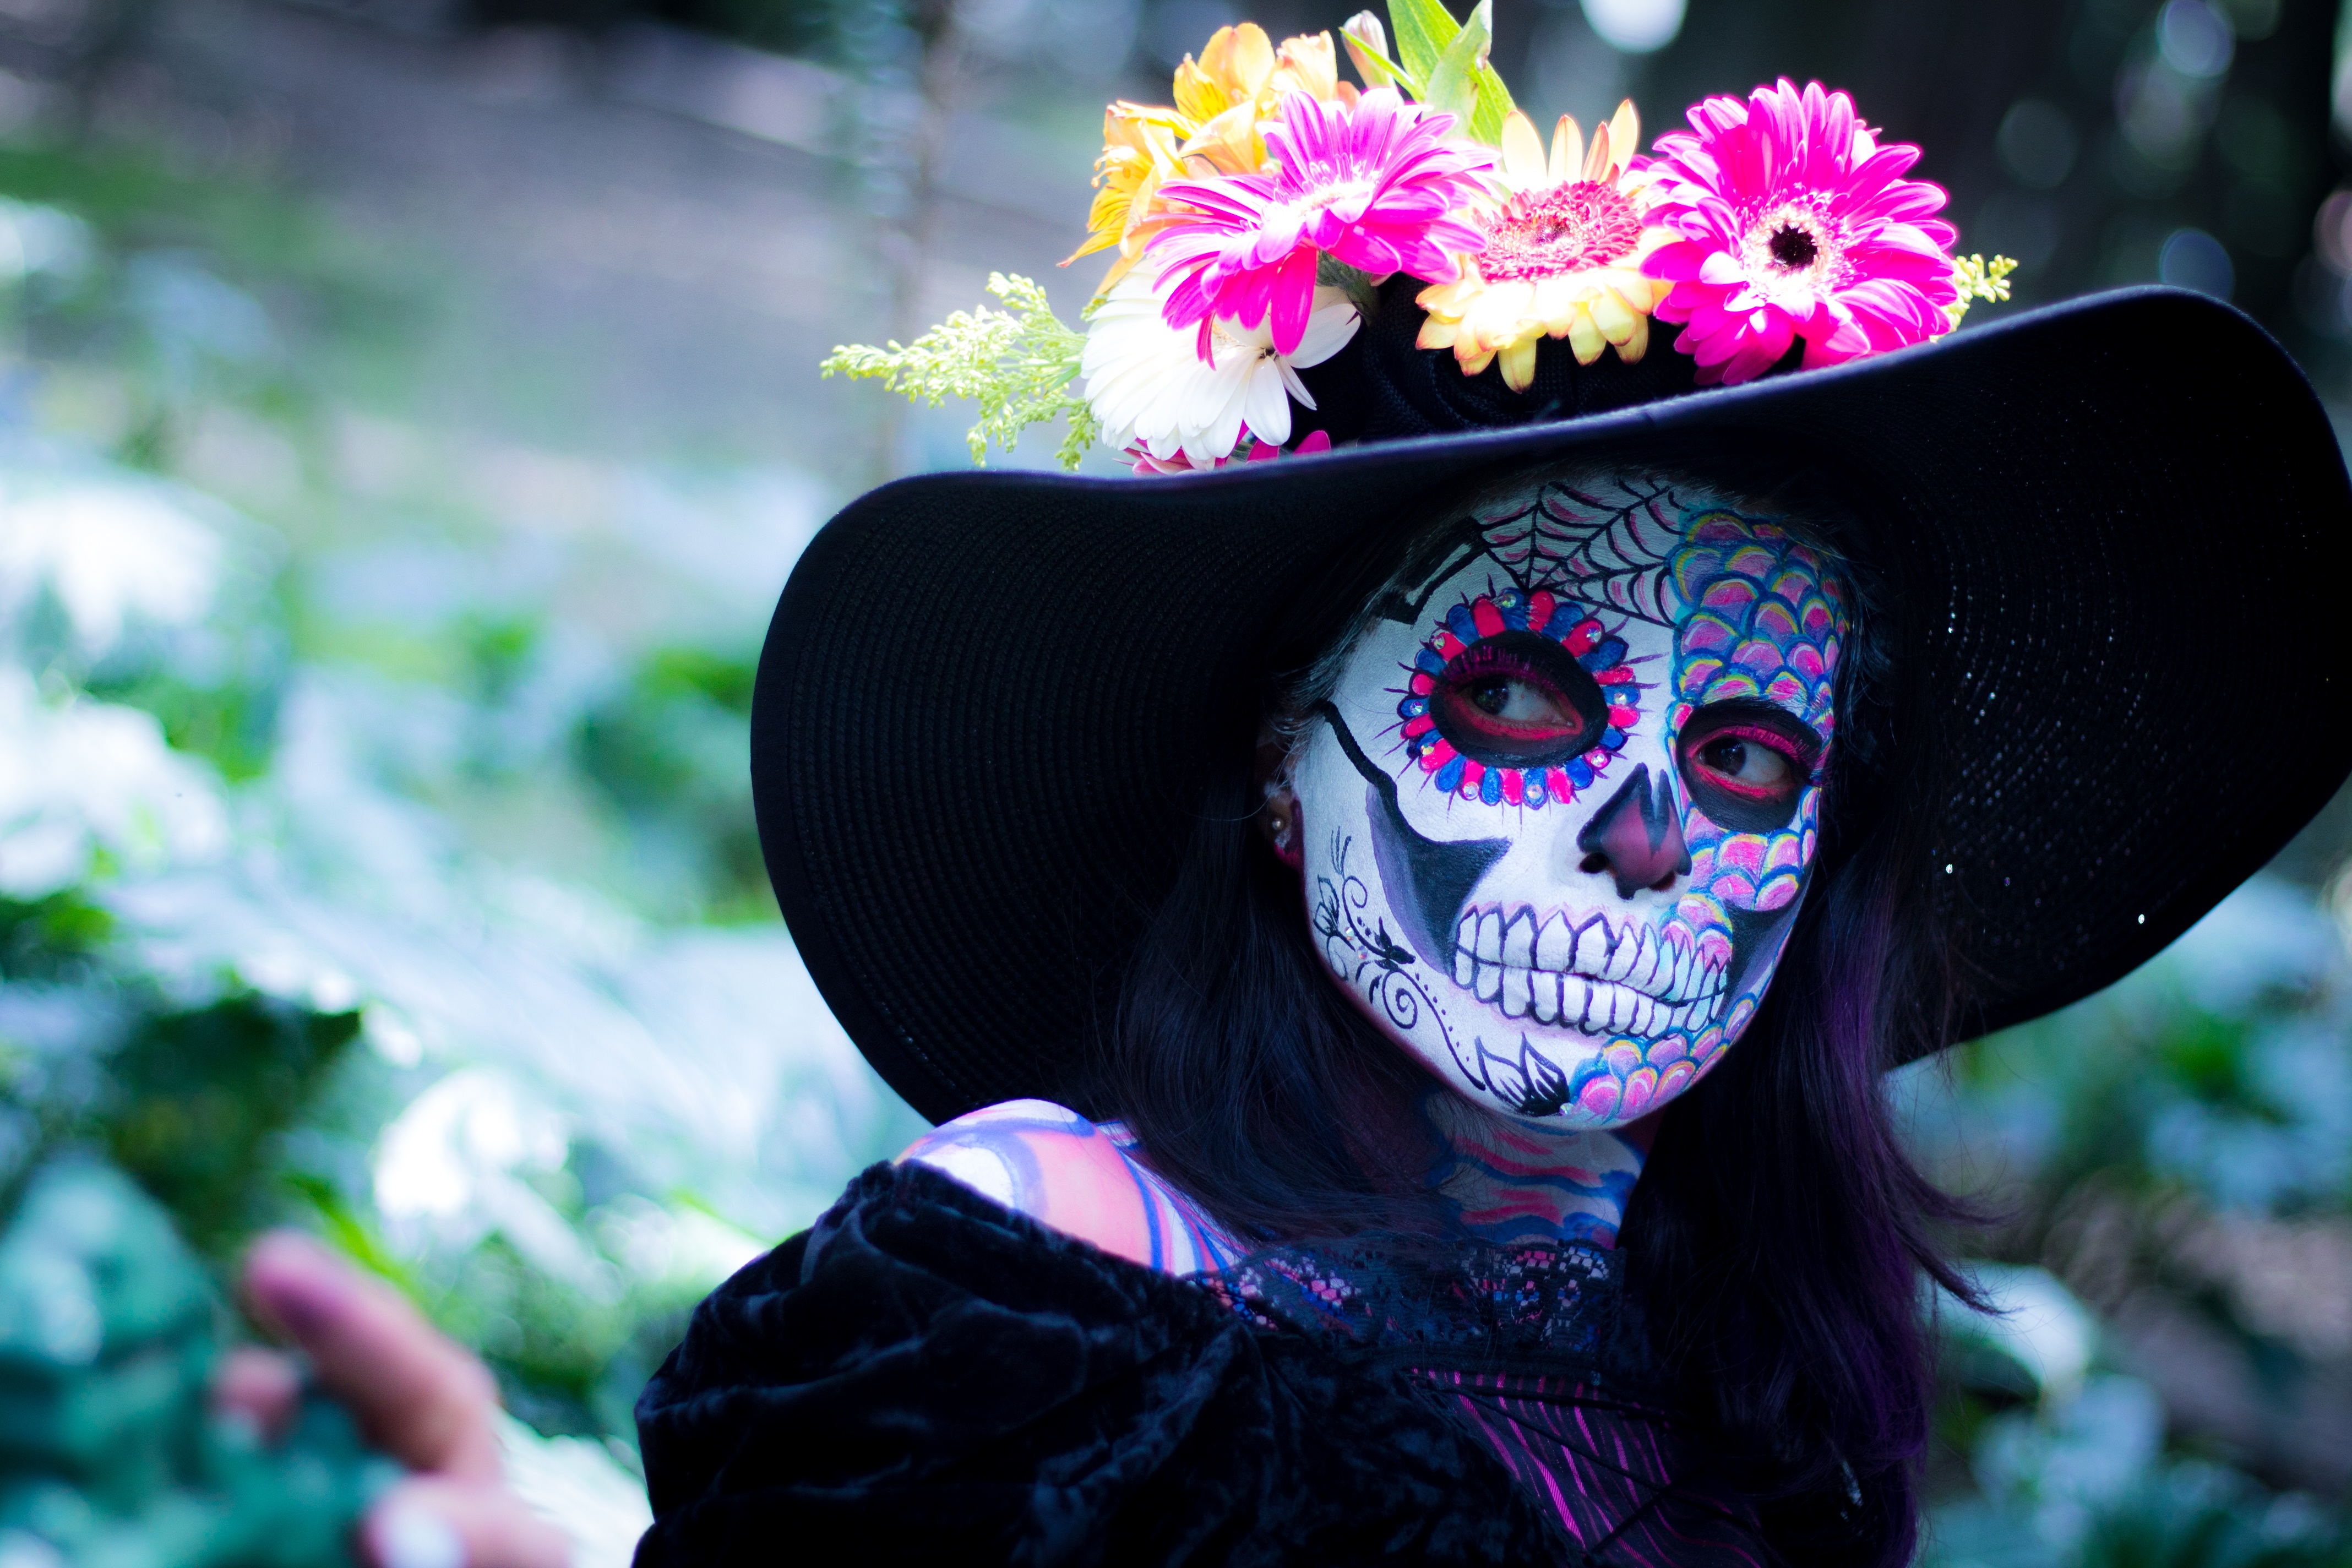
woman, flower, spring, carnival, color, clothing, colorful, make up, festival, mexico, tradition, costume, day of the dead